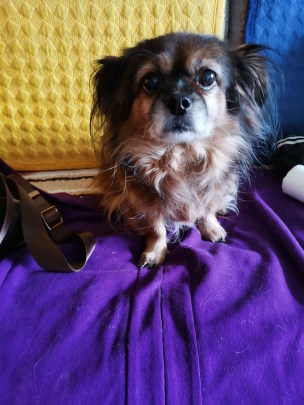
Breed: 3336-n000121-chinese_rural_dog